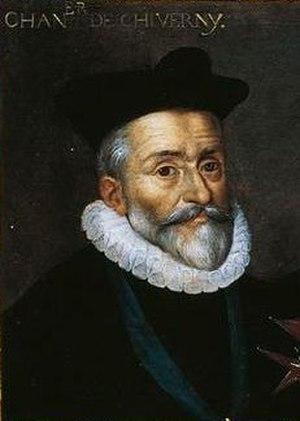
Portrait du comte Philippe Hurault de Cheverny.
Philippe Hurault, comte de Cheverny est un magistrat français du XVIᵉ siècle. Il fut garde des sceaux de France à partir de 1578 puis chancelier de France de 1583 à 1588 et de 1590 à 1599.